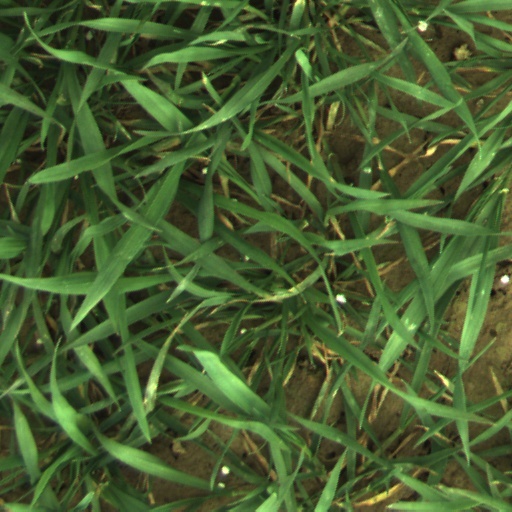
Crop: wheat